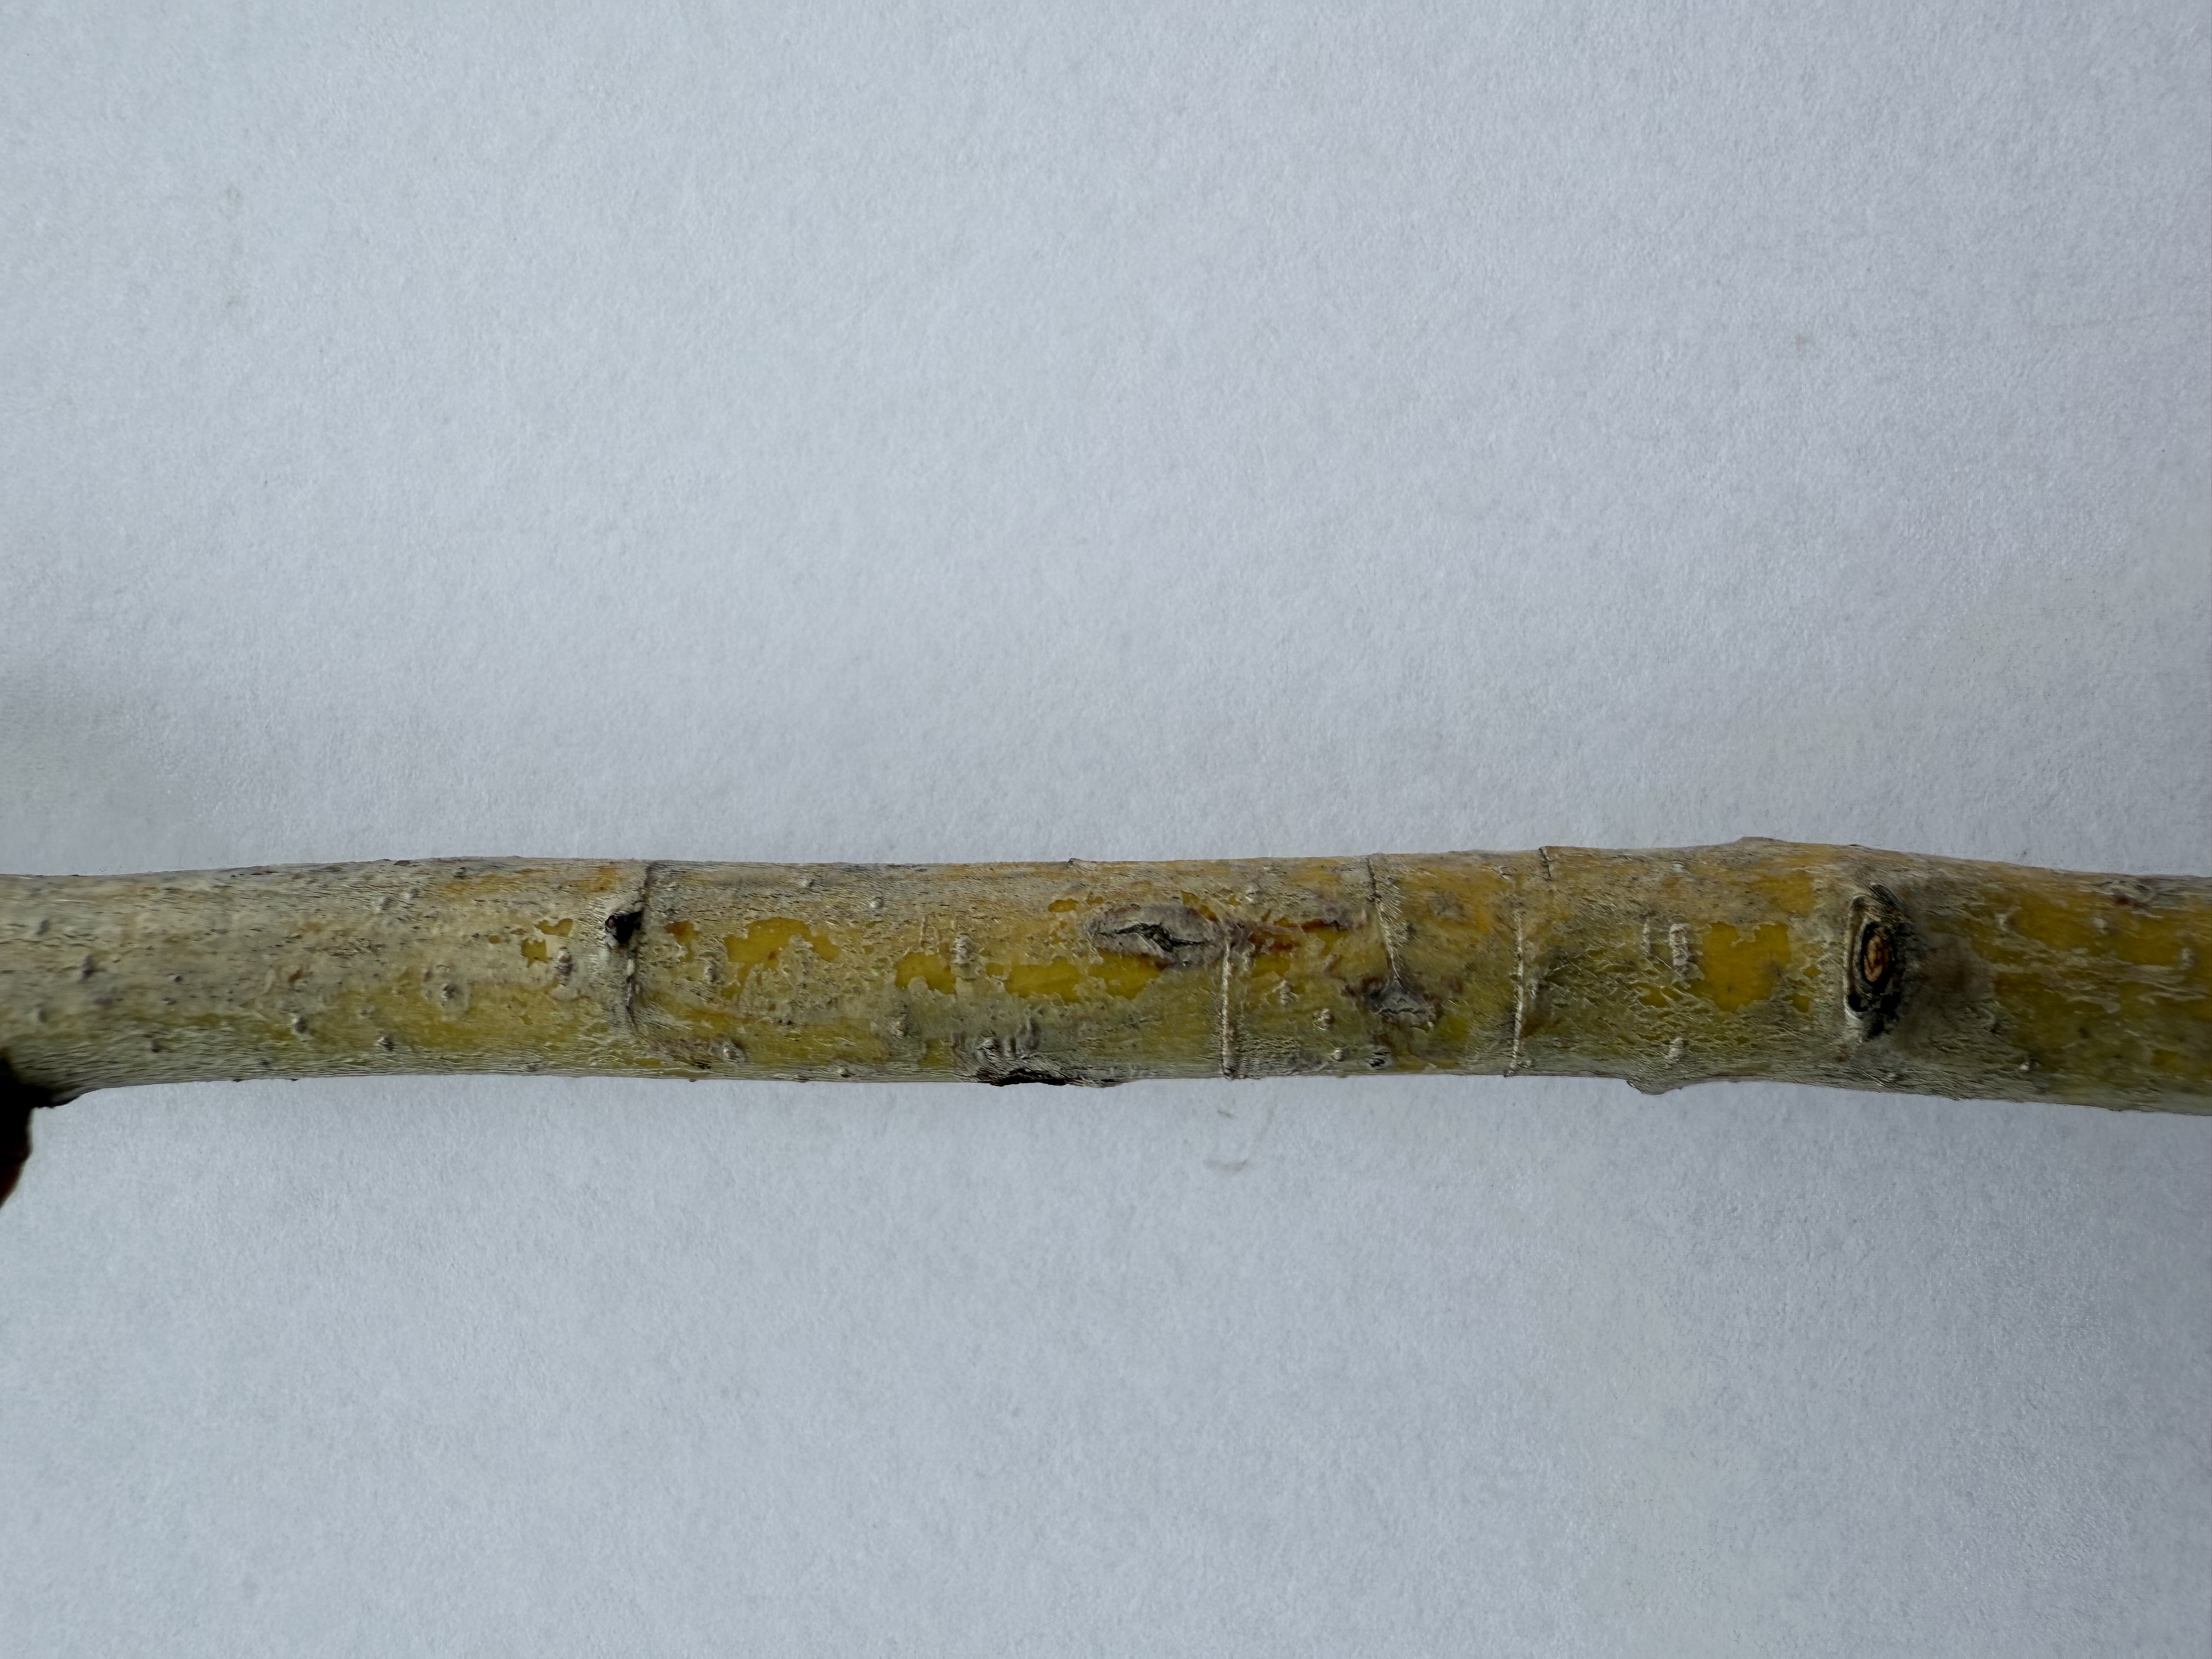
Variety: Red Azarol